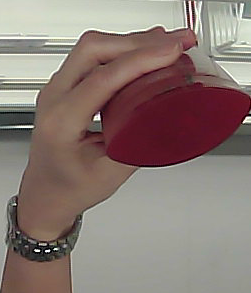
Product: loreal_shampoo